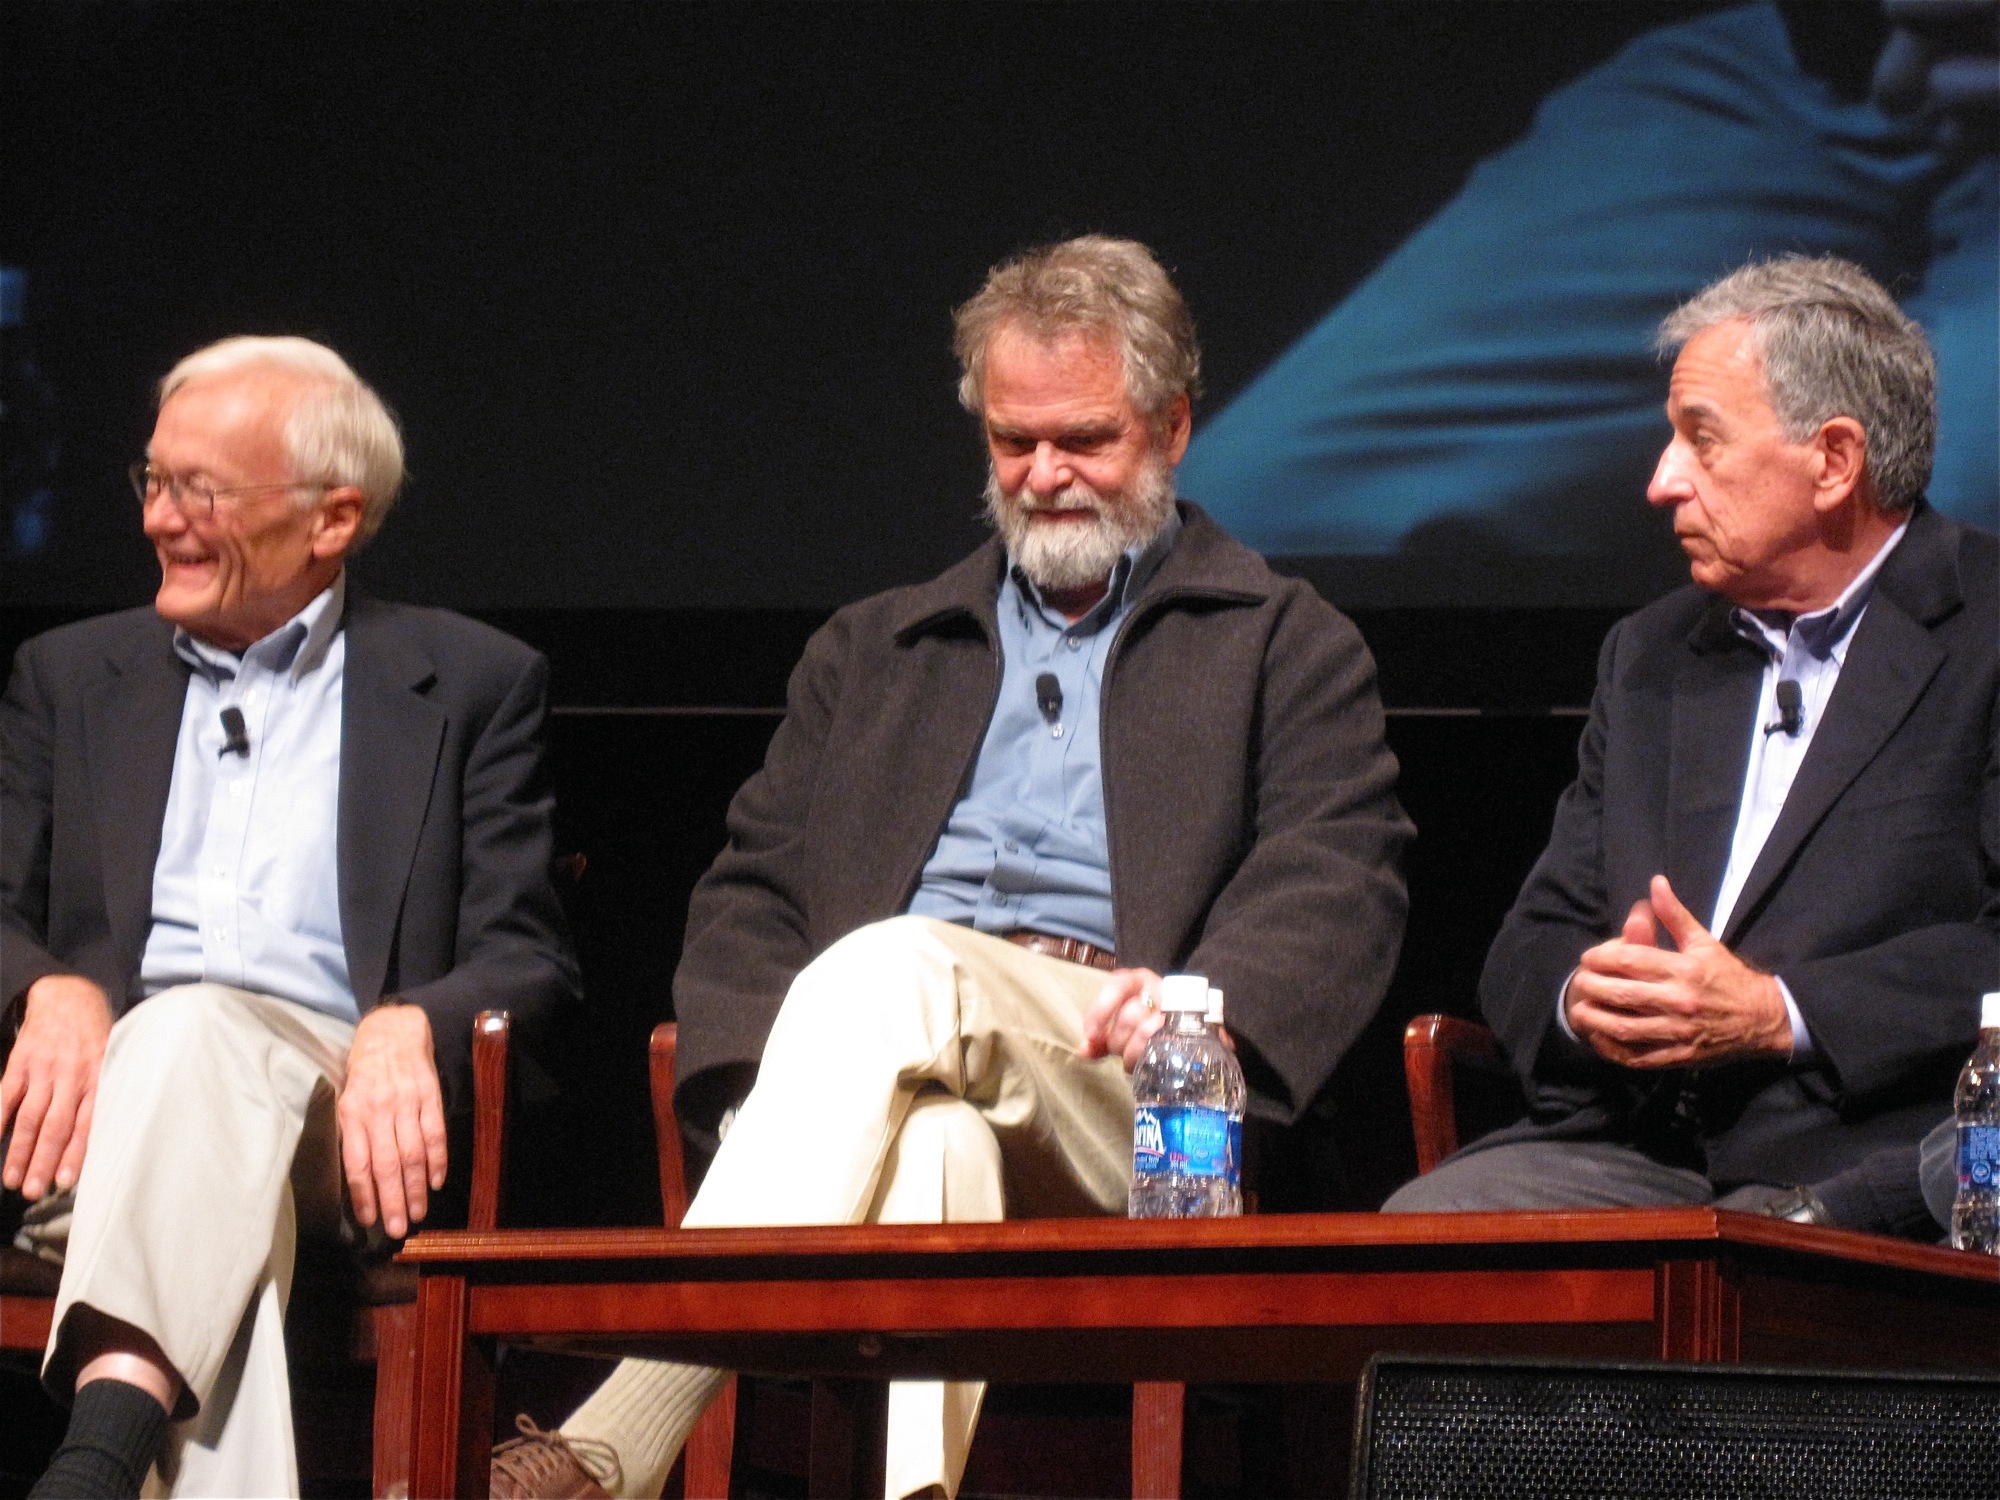
audience, speech, pftf, emgelbart